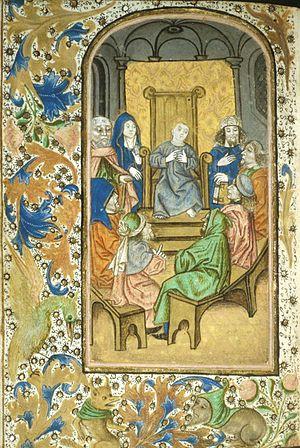
Jésus parmi les docteurs, également appelé le recouvrement de Jésus au Temple, la découverte de Jésus dans le Temple ou encore les retrouvailles au Temple, est un épisode du début de la vie de Jésus représenté dans l'Évangile selon Luc. Il est le seul événement de la fin de l'enfance de Jésus mentionné dans un Évangile.